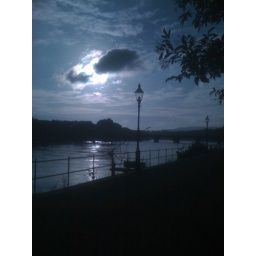
Morning sky along the river Rhine in Basel.